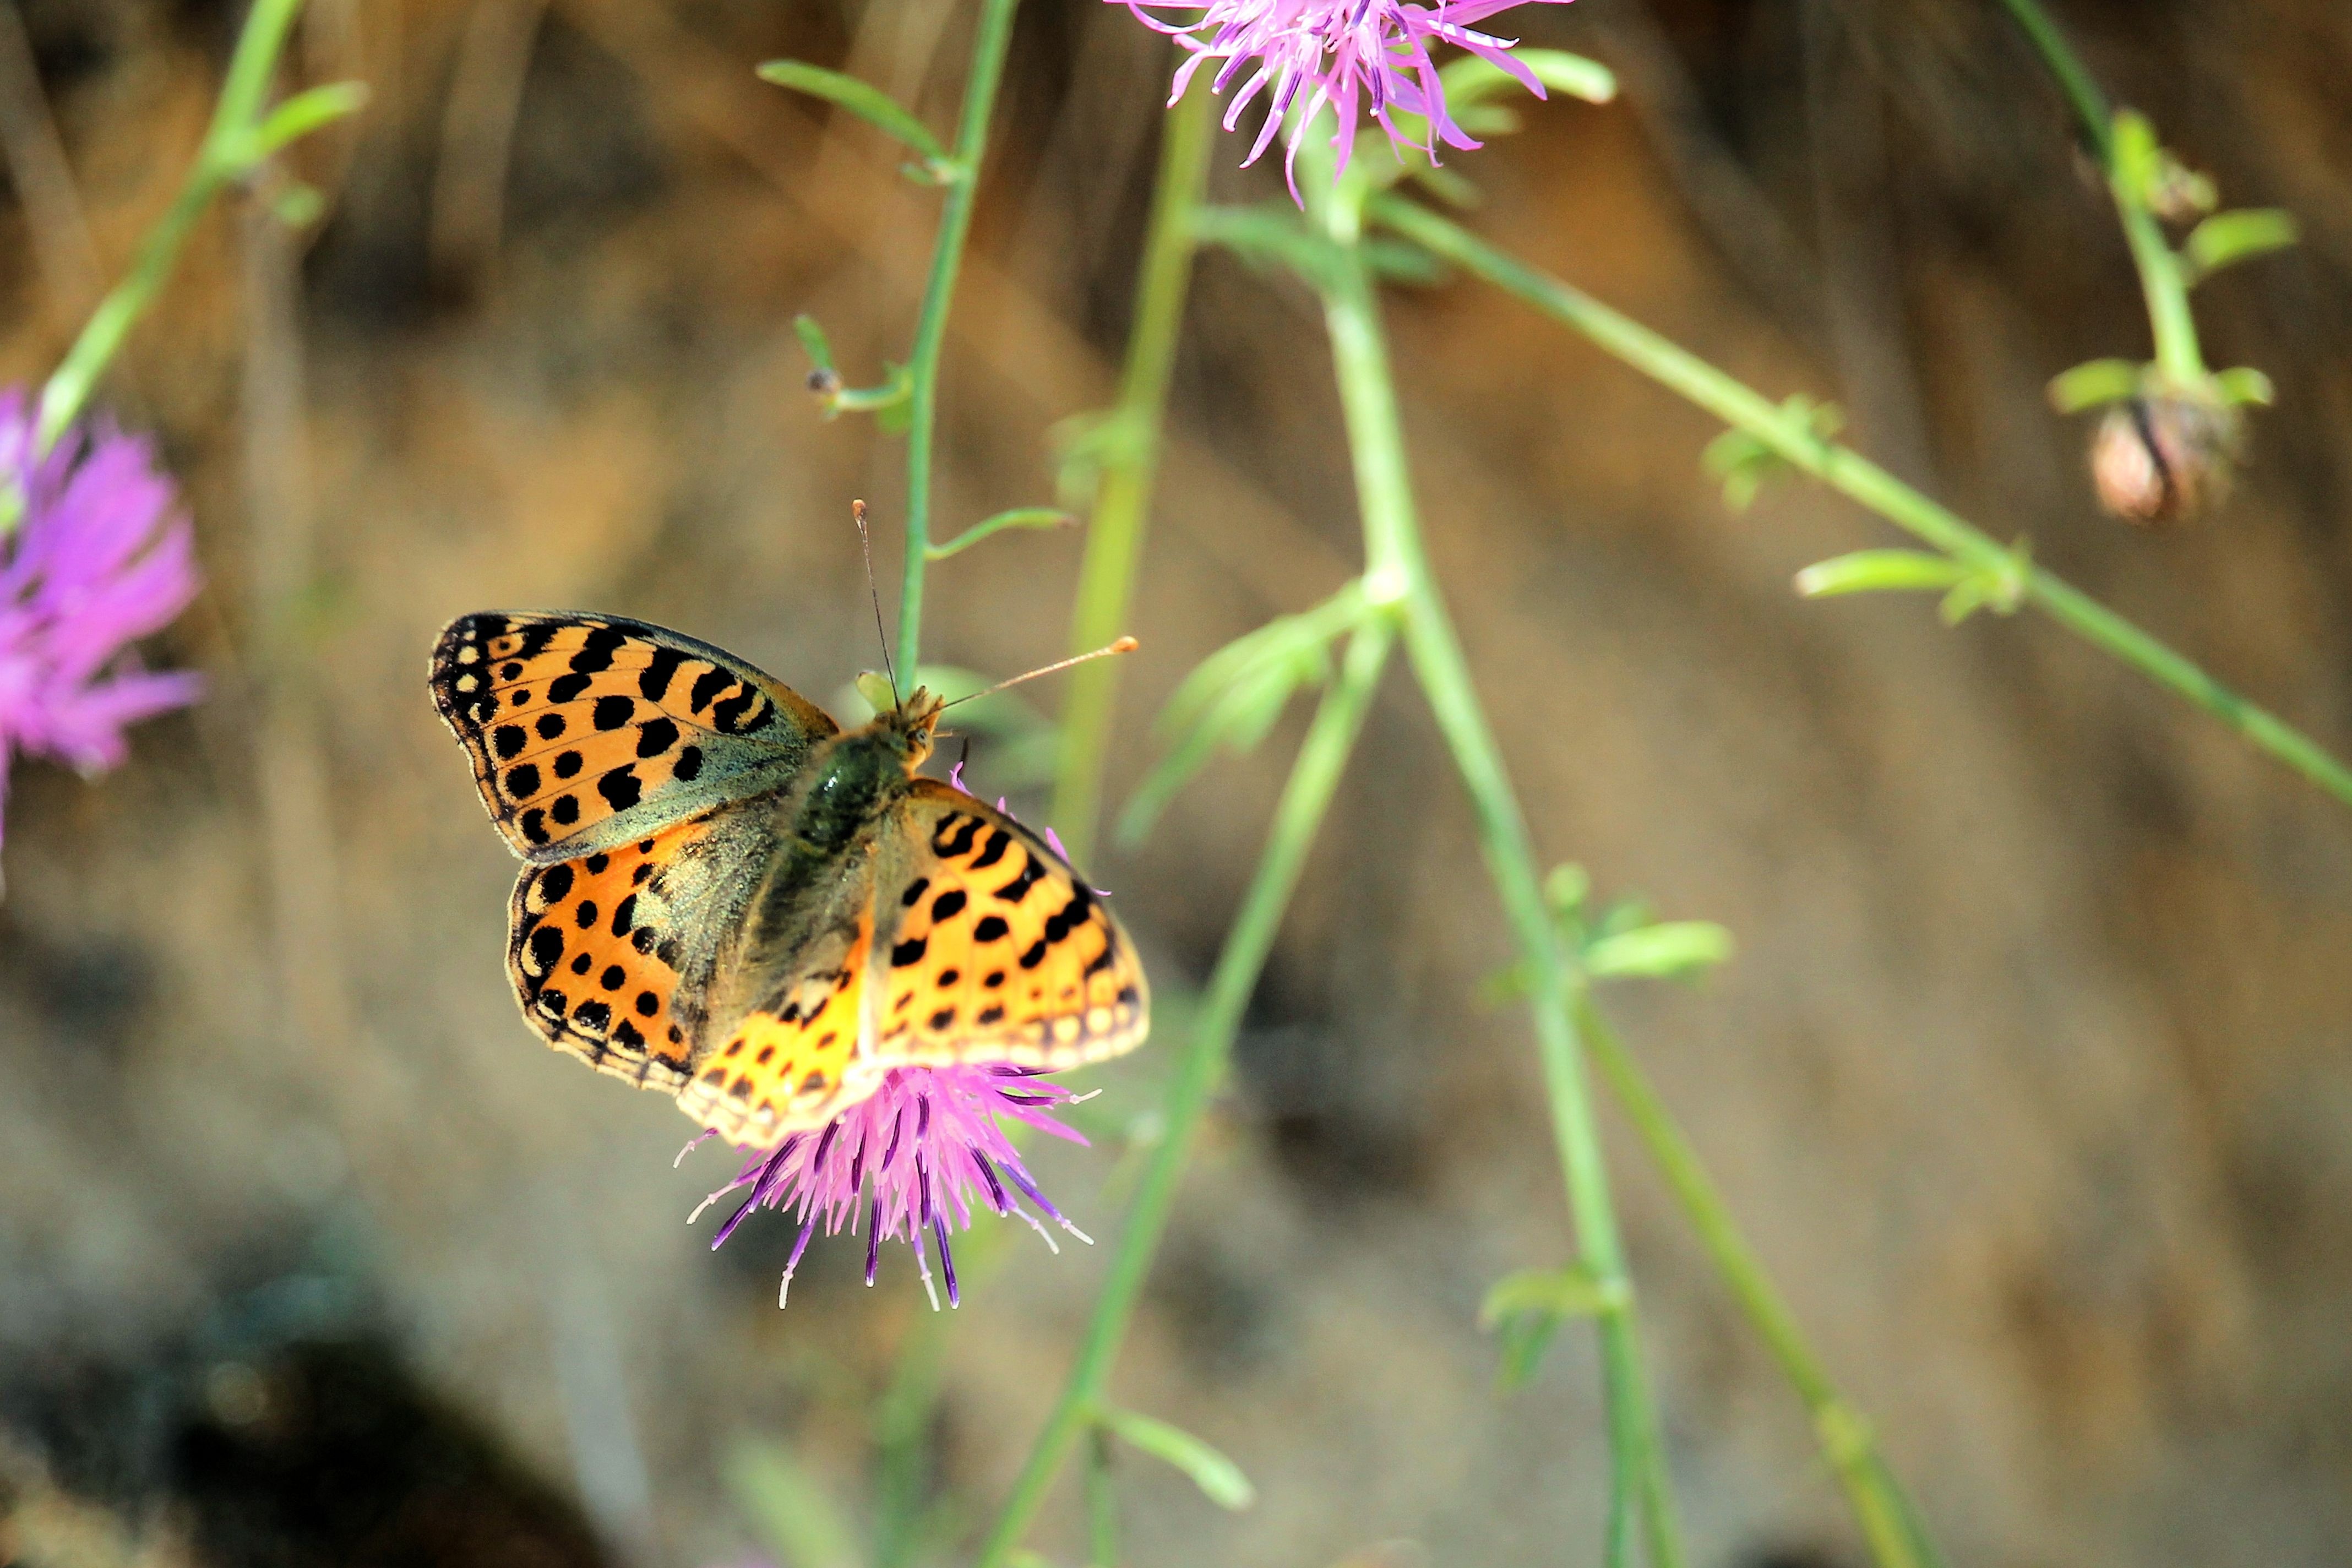
nature, grass, meadow, prairie, leaf, flower, wildlife, insect, botany, butterfly, flora, fauna, invertebrate, wildflower, monarch butterfly, nectar, macro photography, pollinator, perl courage falter, moths and butterflies, lycaenid